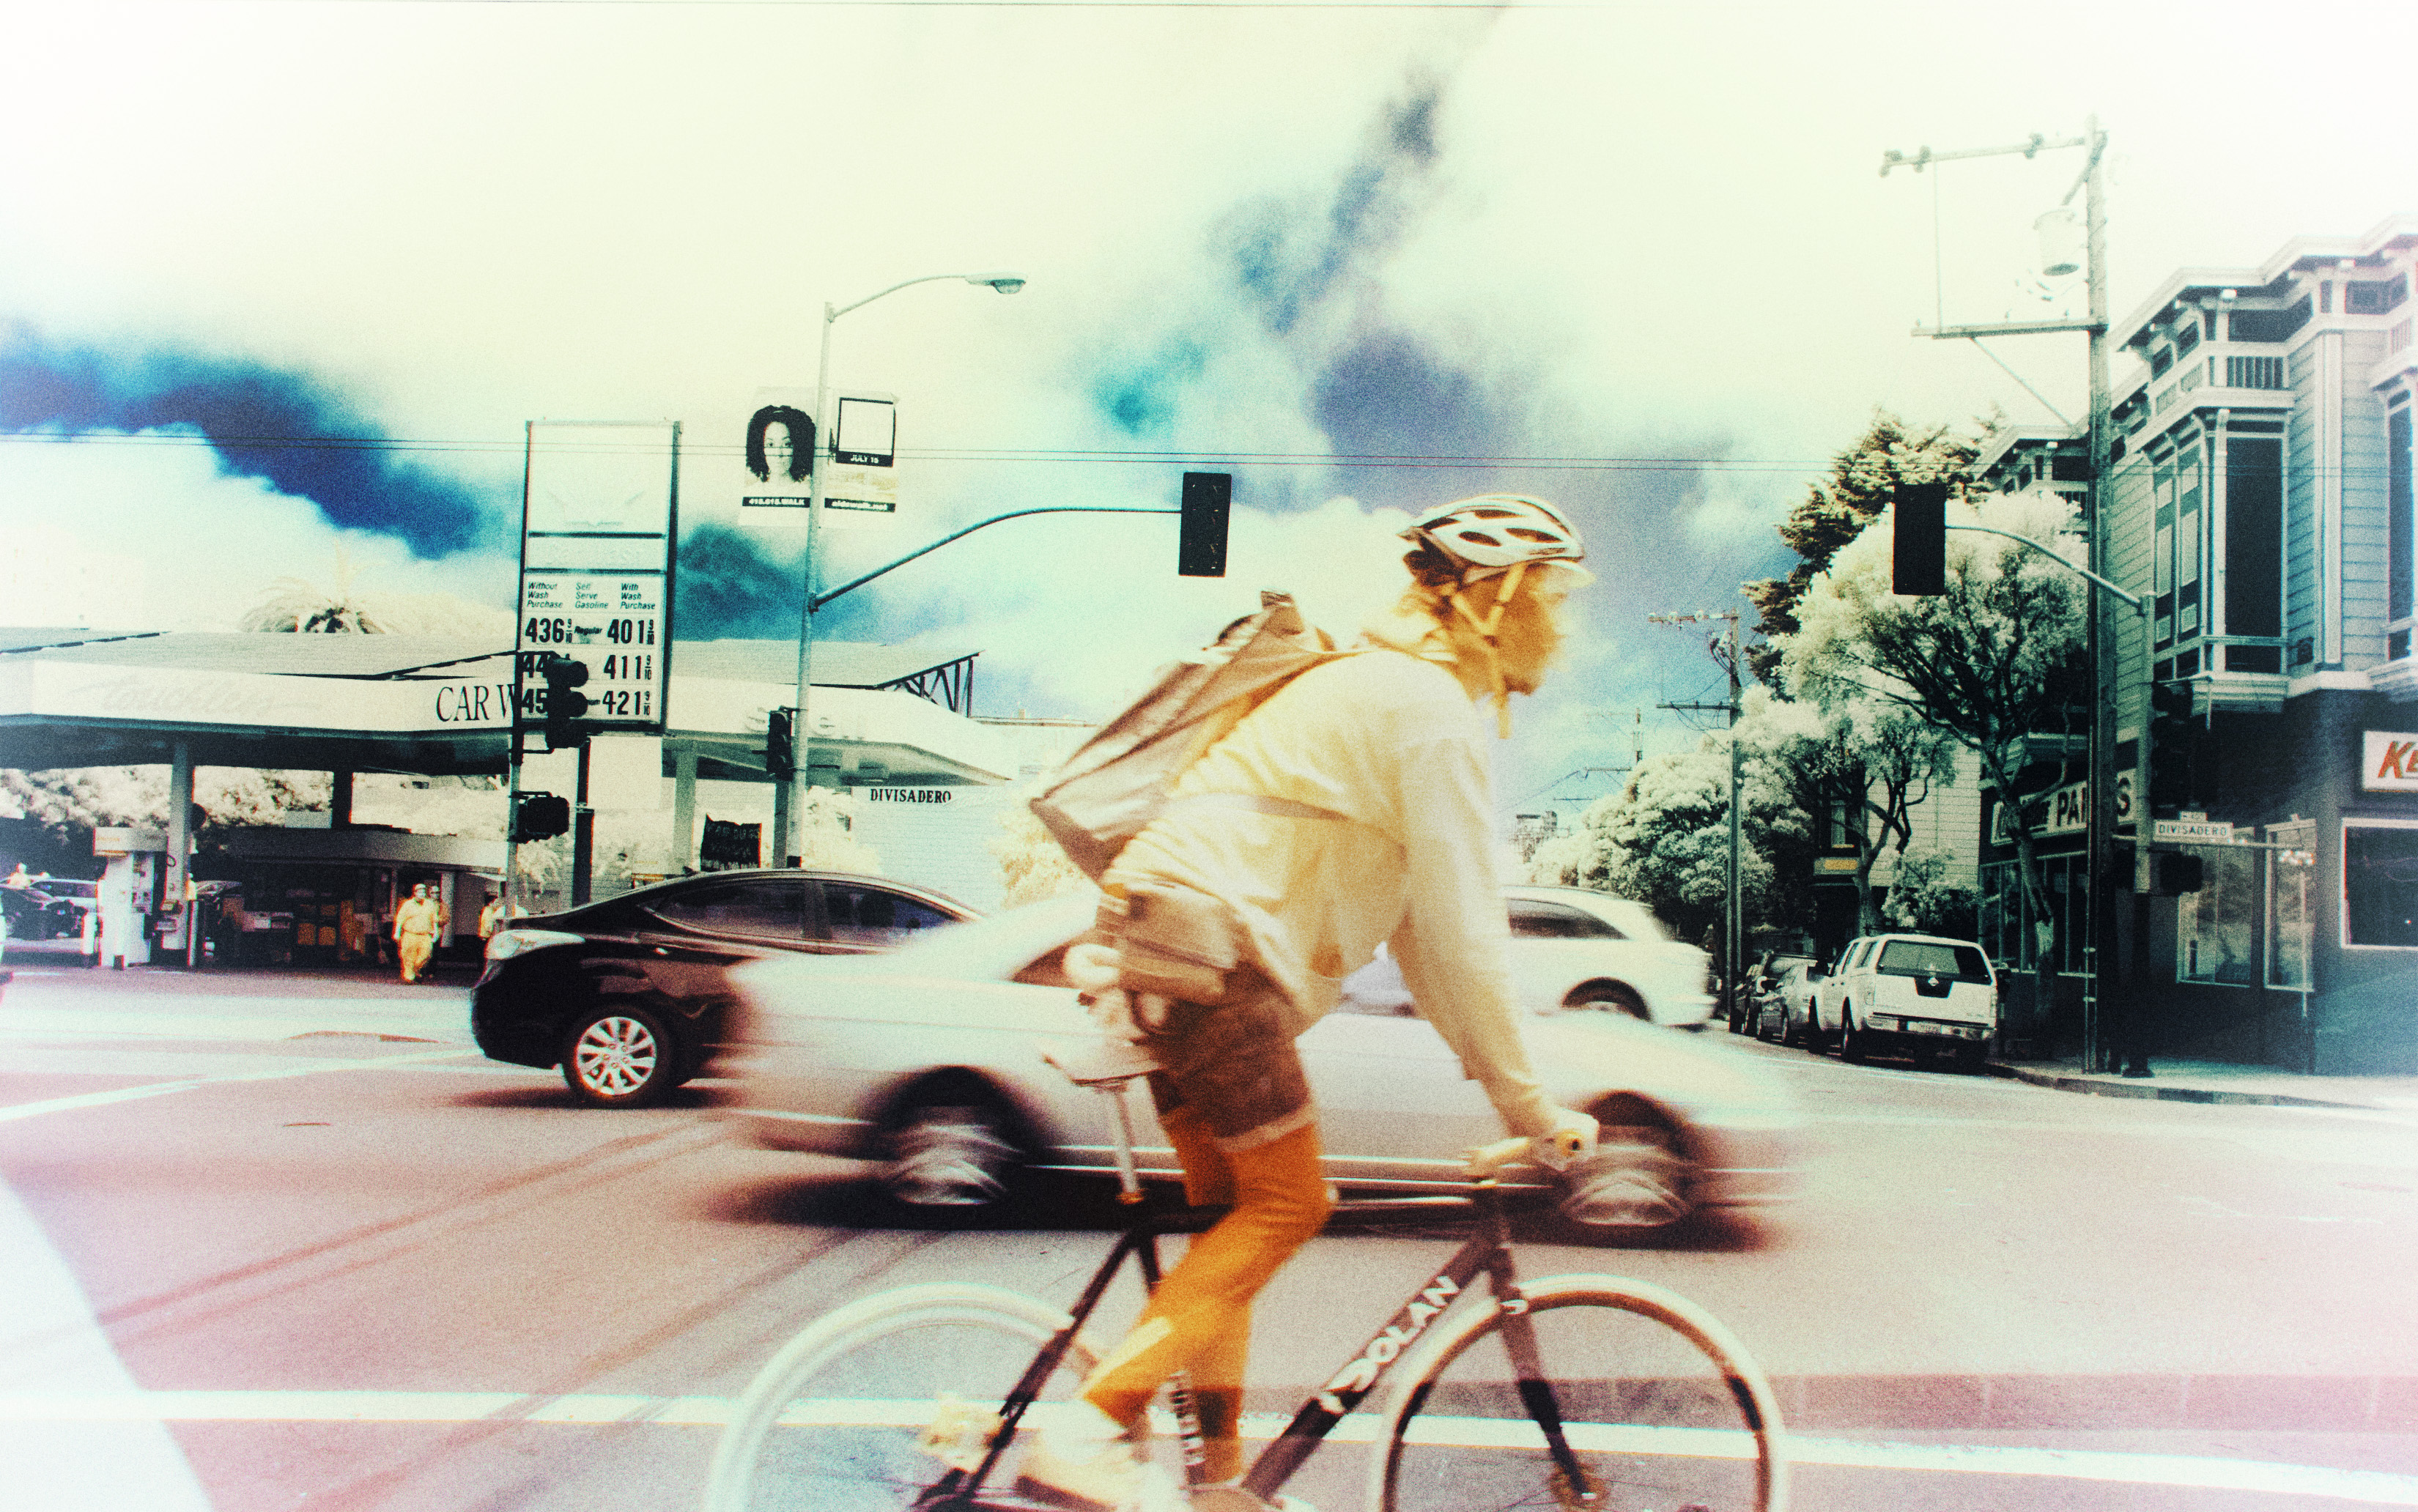
road, traffic, street, photography, bicycle, vehicle, cycling, sanfrancisco, infrastructure, photograph, oak, snapshot, image, divisadero